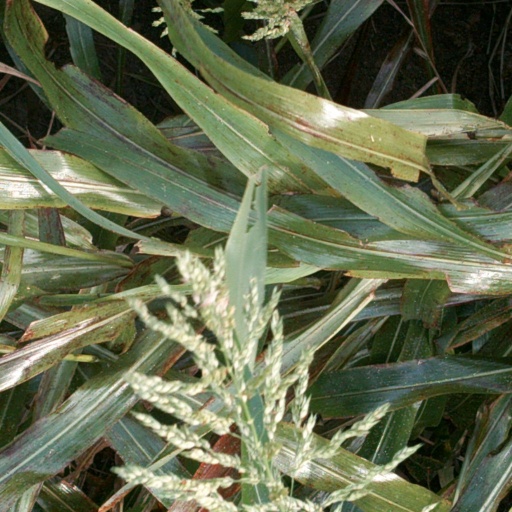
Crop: sorghum